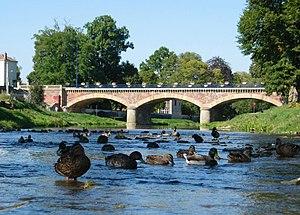
Liste des fleuves, rivières et autres cours d'eau qui parcourent en partie ou en totalité le département des Vosges. La liste présente les cours d'eau, généralement de plus de 10 km de longueur sauf exceptions, par ordre alphabétique, par fleuves et bassin versant, par station hydrologique, puis par organisme gestionnaire ou organisme de bassin.
Le Madon est une rivière française du Grand Est née dans les collines de la Vôge et un affluent gauche de la Moselle, donc un sous-affluent du Rhin. Il s'écoule vers le nord, baignant les départements des Vosges et de Meurthe-et-Moselle.